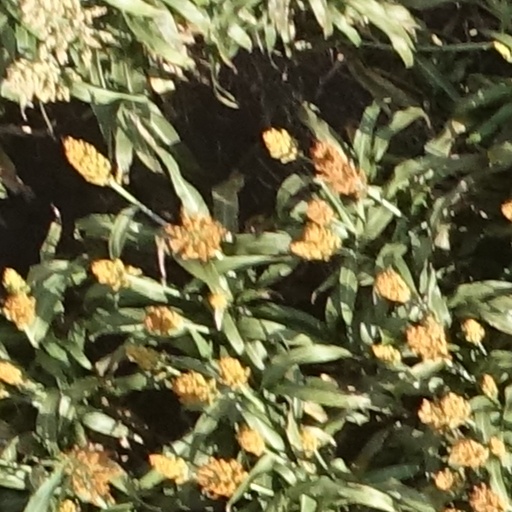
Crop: sorghum